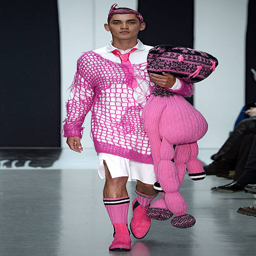
a model walks the runway at the fashion show during london menswear fashion week .